Sky position (RA, Dec in degrees): 116.648, 22.416
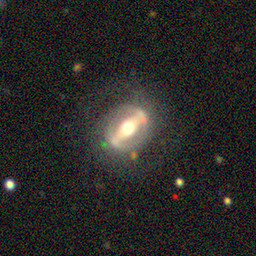
Galaxy morphology: Edge-on Galaxies with Bulge